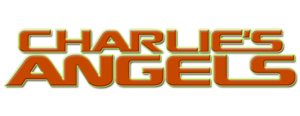
Logo original du film.
Charlie et ses drôles de dames est un film américain réalisé par McG et sorti en 2000.